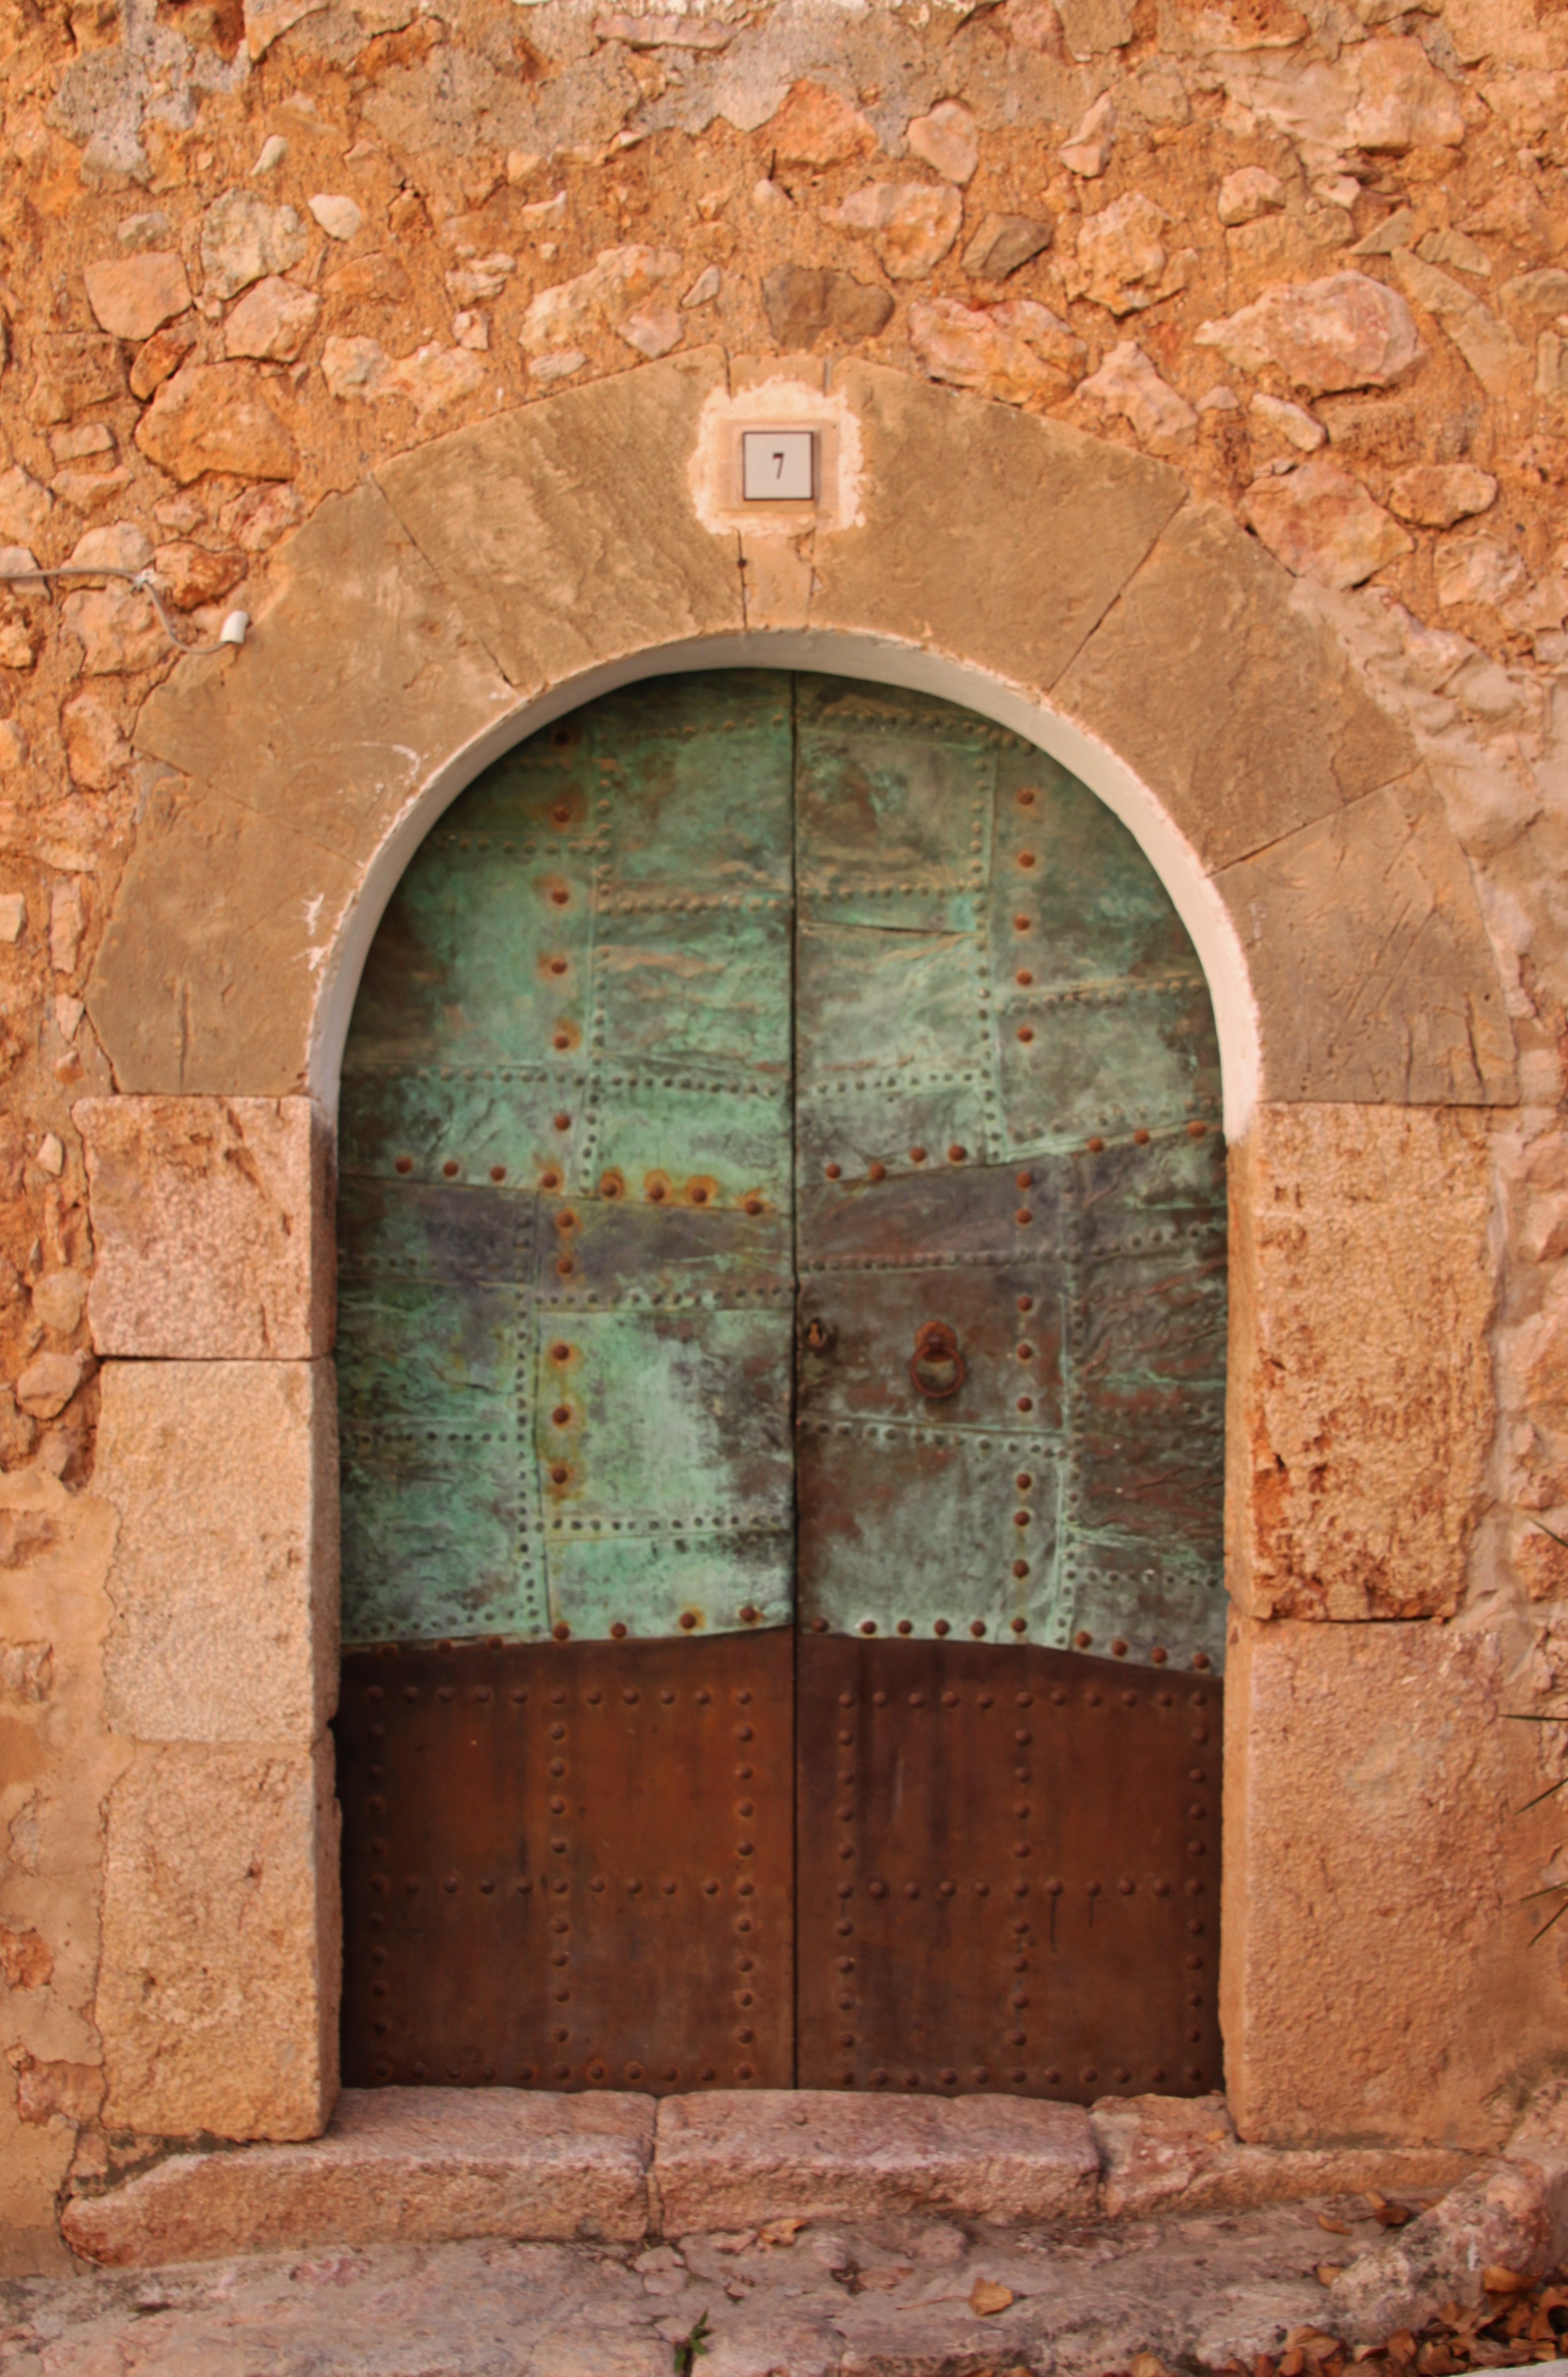
rock, architecture, wood, antique, window, building, old, home, wall, arch, color, metal, facade, stone wall, fortification, brick, door, goal, old town, stones, spain, temple, ruins, mallorca, history, brickwork, access, input, historically, middle ages, masonry, rivet, house number, ancient history, fornalutx, metal bezel